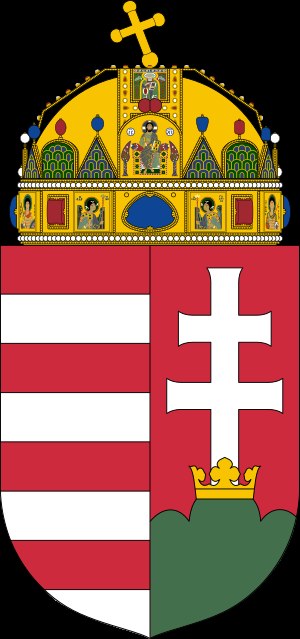
Ungarns premierministre
Ungarns nationalvåben
Dette er en liste over Ungarns premierministre: